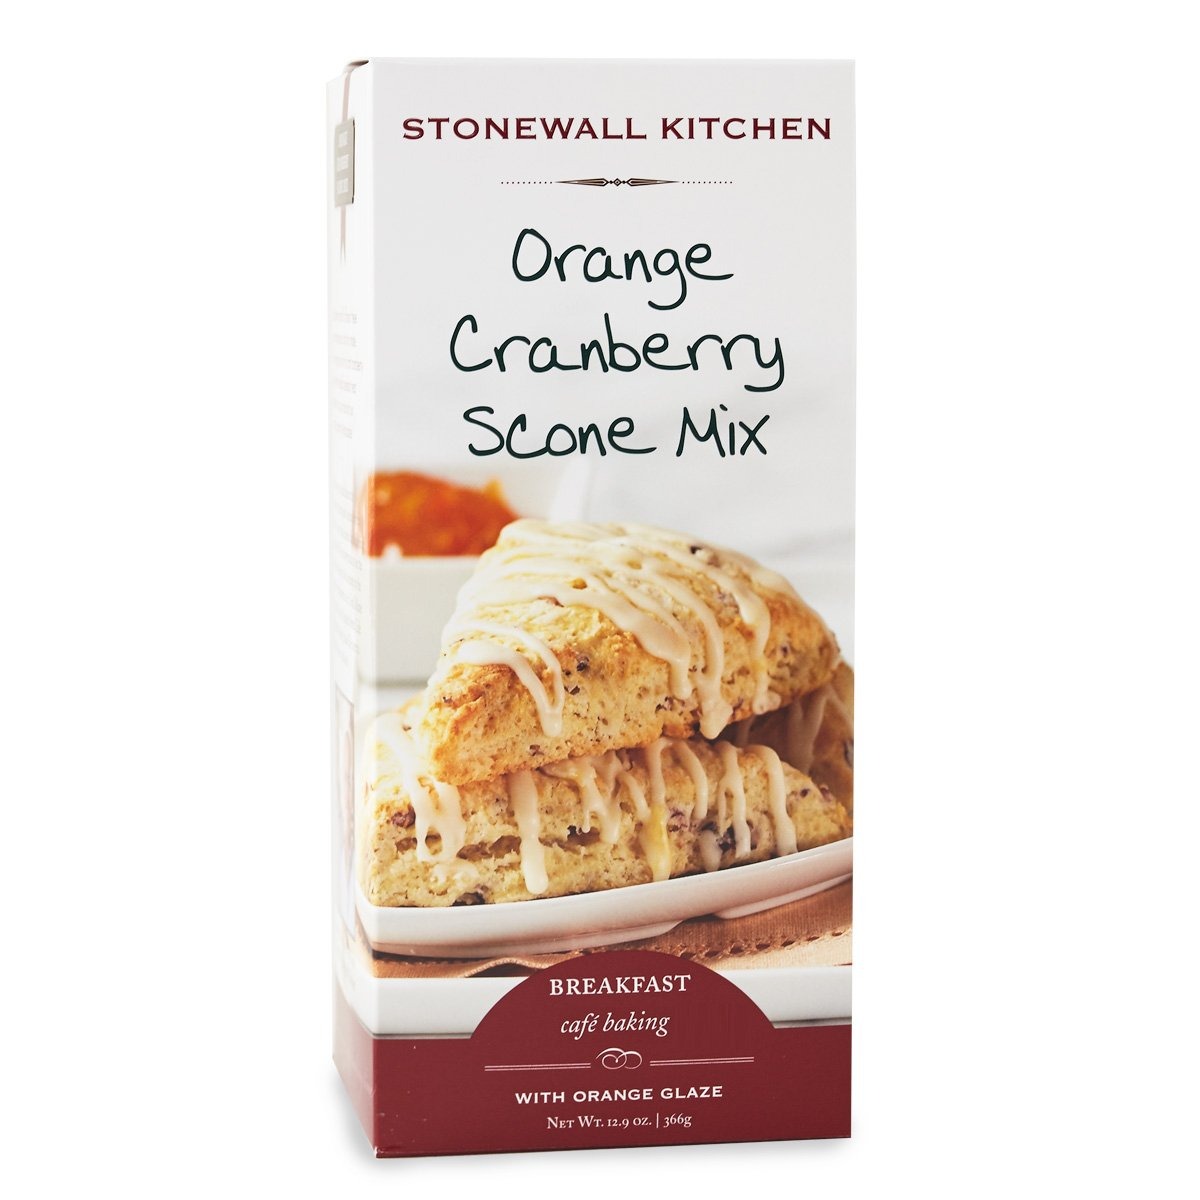
Item Name: Stonewall Kitchen Orange Cranberry Scone Mix, 12.9 Ounces
Bullet Point 1: Stonewall Kitchen Orange Cranberry Scone Mix, 12.9 ounces
Bullet Point 2: Bright tart cranberries and sweet orange make these mouth watering scones exceptional
Bullet Point 3: Savor the aroma and taste of a warm homemade scone in less time than it takes to brew your morning coffee
Bullet Point 4: Perfect for breakfast or tea
Bullet Point 5: Stonewall Kitchen Family of Brands: Our award winning line of gourmet food, home goods, and gifts are loved around the world. Featuring brands such as Legal Sea Foods, Michel Design Works, Montebello, Napa Valley Naturals, Stonewall Home, Stonewall Kitchen, Urban Accents, Vermont Coffee Company, Vermont Village, and Village Candle
Bullet Point 6: About Us: It all started in 1991 at a local farmers' market with a few dozen items that we'd finished hand-labeling only hours before. Fast-forward to today and Stonewall Kitchen is now home to an ever-growing family of like-minded lifestyle brands! Expertly made with premium ingredients, our products are the result of decades spent dreaming up, testing and producing only the very best in specialty foods and fine home living.
Value: 12.9
Unit: Ounce

Price: 12.42